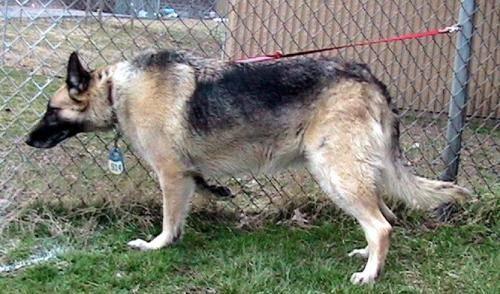
dog